Krasnoborsky District

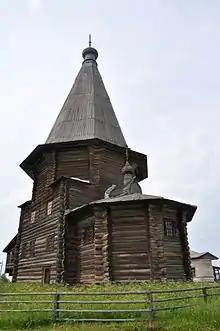
St. Demetrius Church in Verkhnyaya Uftyuga

Municipally, the district is divided into seven rural settlements (the administrative centers are given in parentheses):